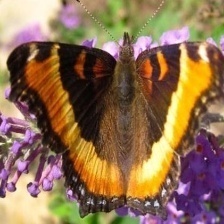
Species: MILBERTS TORTOISESHELL
Butterfly family (ImageNet category): admiral